Formins

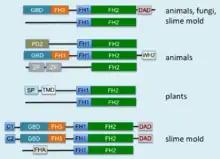
Domain structure of formin proteins across phyla.

Formins (formin homology proteins) are a group of proteins that are involved in the polymerization of actin and associate with the fast-growing end (barbed end) of actin filaments. Most formins are Rho-GTPase effector proteins. Formins regulate the actin and microtubule cytoskeleton